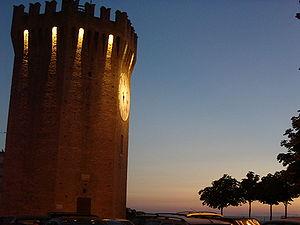
San Benedetto del Tronto est une ville italienne d'environ 47 500 habitants, située dans la province d'Ascoli Piceno, dans la région des Marches en Italie centrale. Situé le long de la côte sud de l'Adriatique des Marches, à l'embouchure du fleuve Tronto, c'est un important centre touristique et un port de pêche de la Riviera delle Palme.